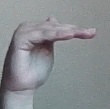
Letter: khaa